County Dublin

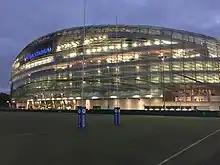
Both the national football team and national rugby team of Ireland are based in the Aviva Stadium

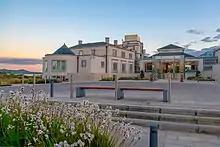
Clubhouse at Portmarnock Golf Club

Despite having the smallest farmed area of any county, Dublin is one of Ireland's major agricultural producers. Dublin is the largest producer of fruit and vegetables in Ireland, the third largest producer of oilseed rape and has the fifth largest fishing industry. Fingal alone produces 55% of Ireland's fresh produce, including soft fruits and berries, apples, lettuces, peppers, asparagus, potatoes, onions, and carrots. As of 2020, the Irish Farmers' Association estimates that the total value of Dublin's agricultural produce is €205 million. According to the CSO, fish landings in the county are worth a further €20 million.